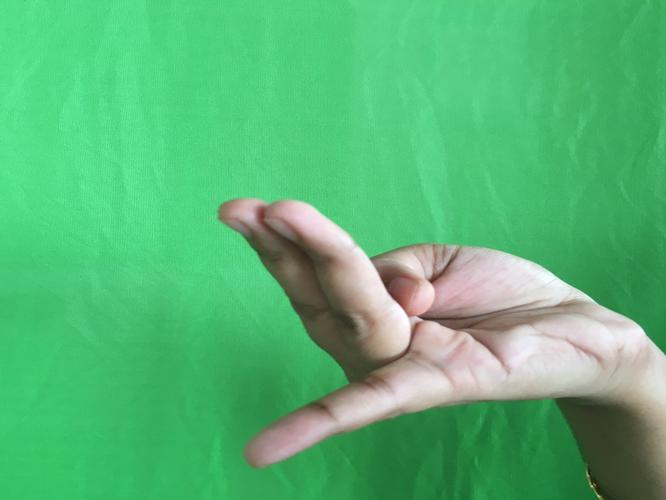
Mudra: Chaturam
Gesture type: single_hand